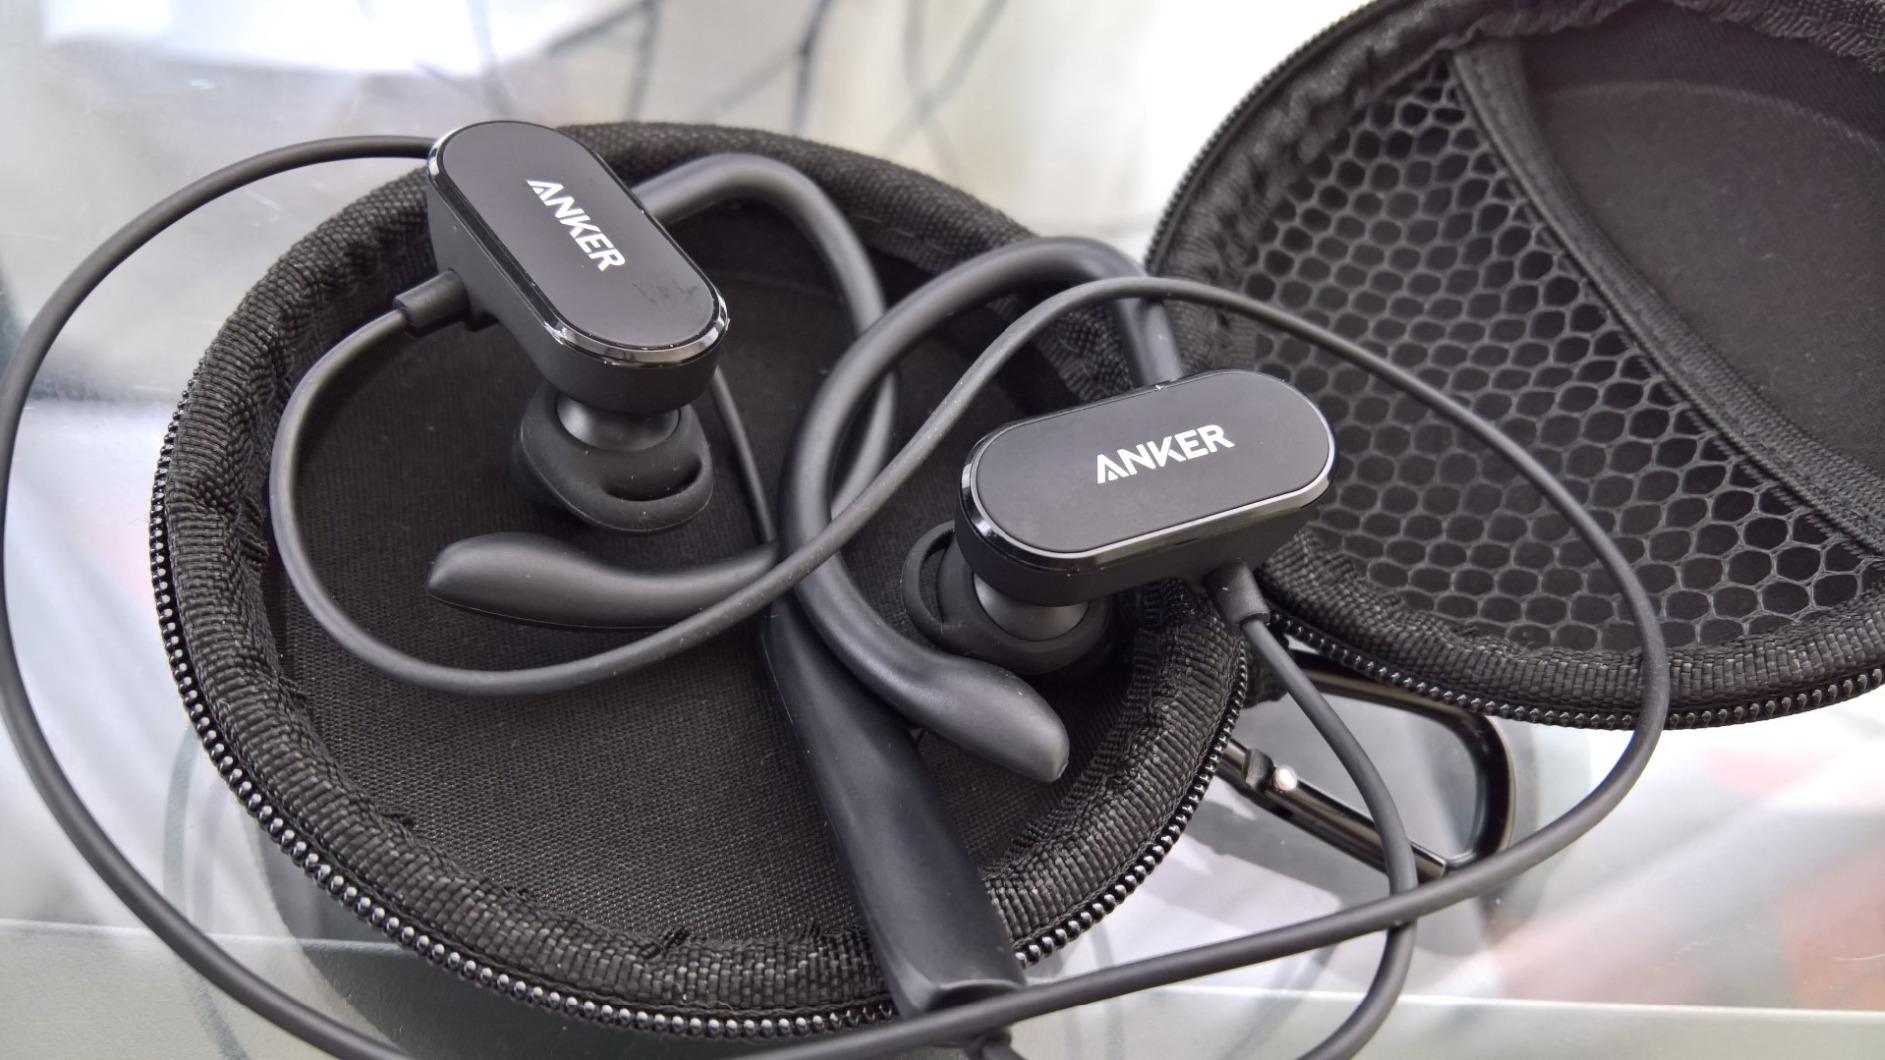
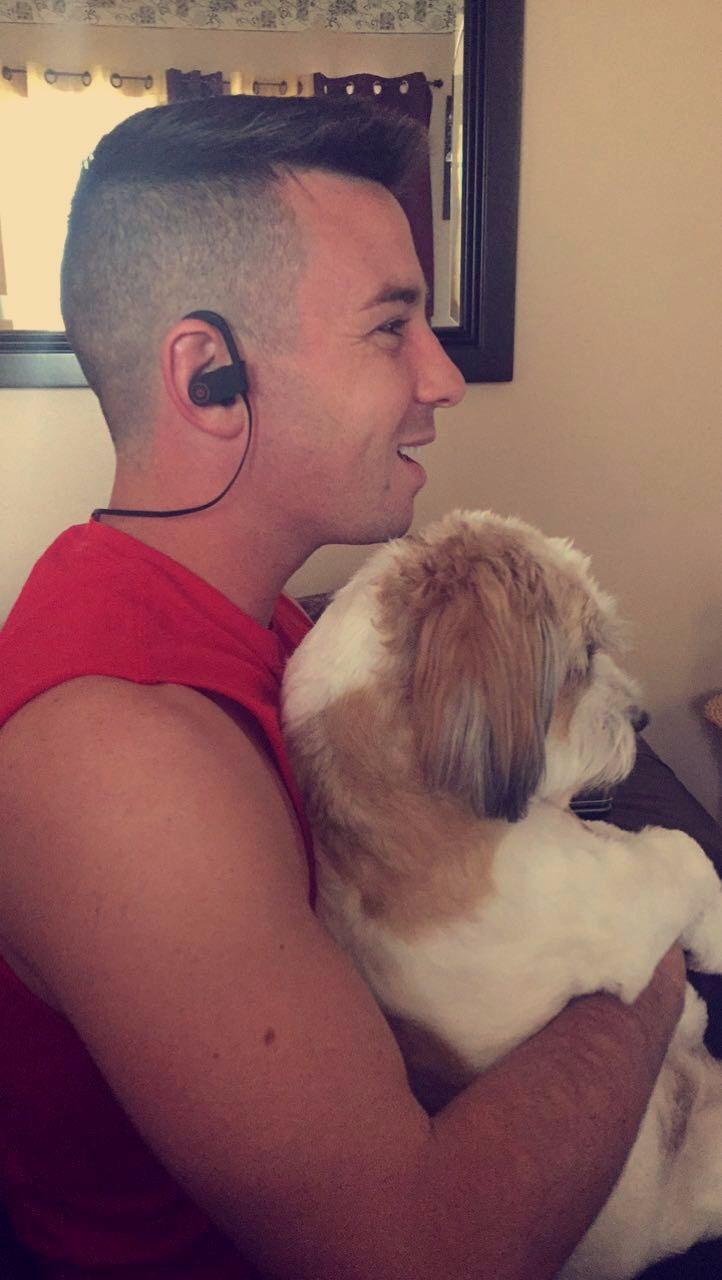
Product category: headphones
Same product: no